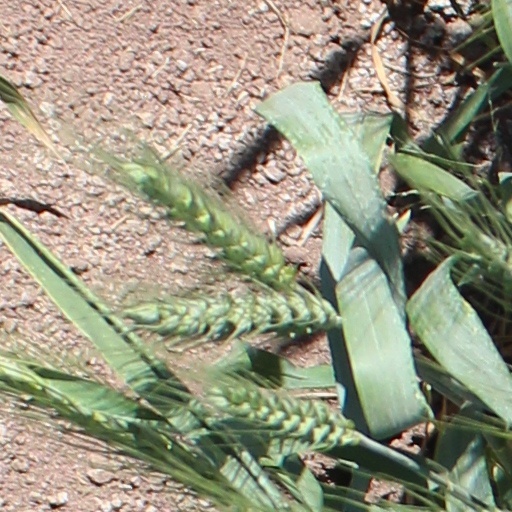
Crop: wheat